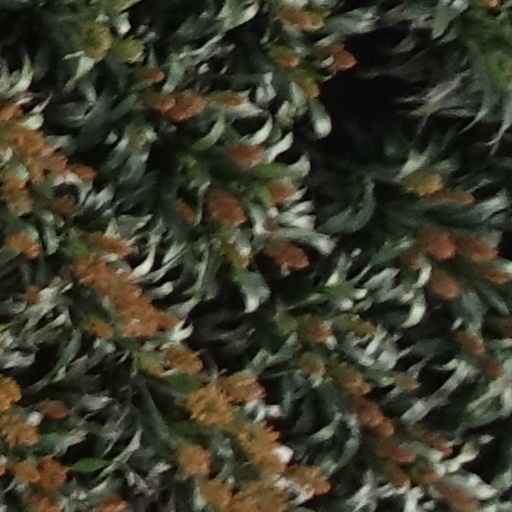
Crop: sorghum